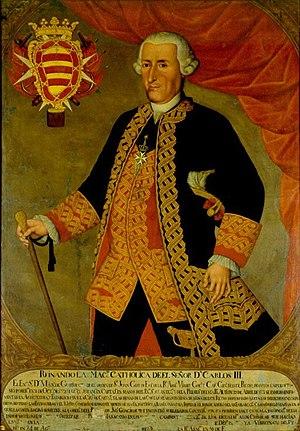
Manuel de Guirior était un officier de l'armée navale espagnole et un administrateur colonial. Il fut vice-roi de la Nouvelle-Grenade de 1772 à 1776 et du Pérou du 17 juillet 1776 au 21 juillet 1780.
Le vice-roi de Nouvelle-Grenade est la personne chargée d'administrer, au nom du roi d'Espagne, la Nouvelle-Grenade, correspondant approximativement aux actuels États de Colombie, du Panamá, de l'Équateur et du Venezuela. Le Venezuela est séparé de la vice-royauté en 1777 à la suite de la création de la Capitainerie générale du Venezuela.
La vice-royauté du Pérou a été créée en 1542, comme district administratif de l'Empire espagnol sous la Maison d'Autriche, et considérée comme un Royaume de la Couronne de Castille. La justification juridique de cette fission monarchique étant le renoncement du dernier prince inca, le Prince impérial Paullu Inca aux droits dynastiques quéchua à l'Empire Catholique de Charles Quint, devenant lui alors Roi du Pérou et successeur légitime des Incas de Cuzco. Elle comprenait à l'origine l'ensemble de l'Amérique du Sud sous domination espagnole, jusqu'à ce que sa taille ne contraigne à la subdiviser en plusieurs vice-royautés afin d'en faciliter la gouvernance, fruit des politiques modernistes des Bourbons. Le Royaume cessera officiellement en 1824 lorsque le dernier vice-roi, José de la Serna se rendra à Simón Bolívar après la bataille d'Ayacucho ; devenant celui-ci dictateur, la République est établie.